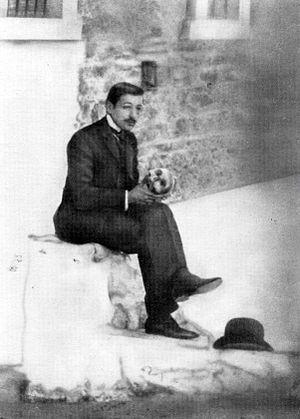
Geórgios Nikoláou Papanikoláou, connu à l’étranger sous le nom de Georges Nicholas Papanicolaou est un pionnier en cytologie et en détection précoce du cancer.